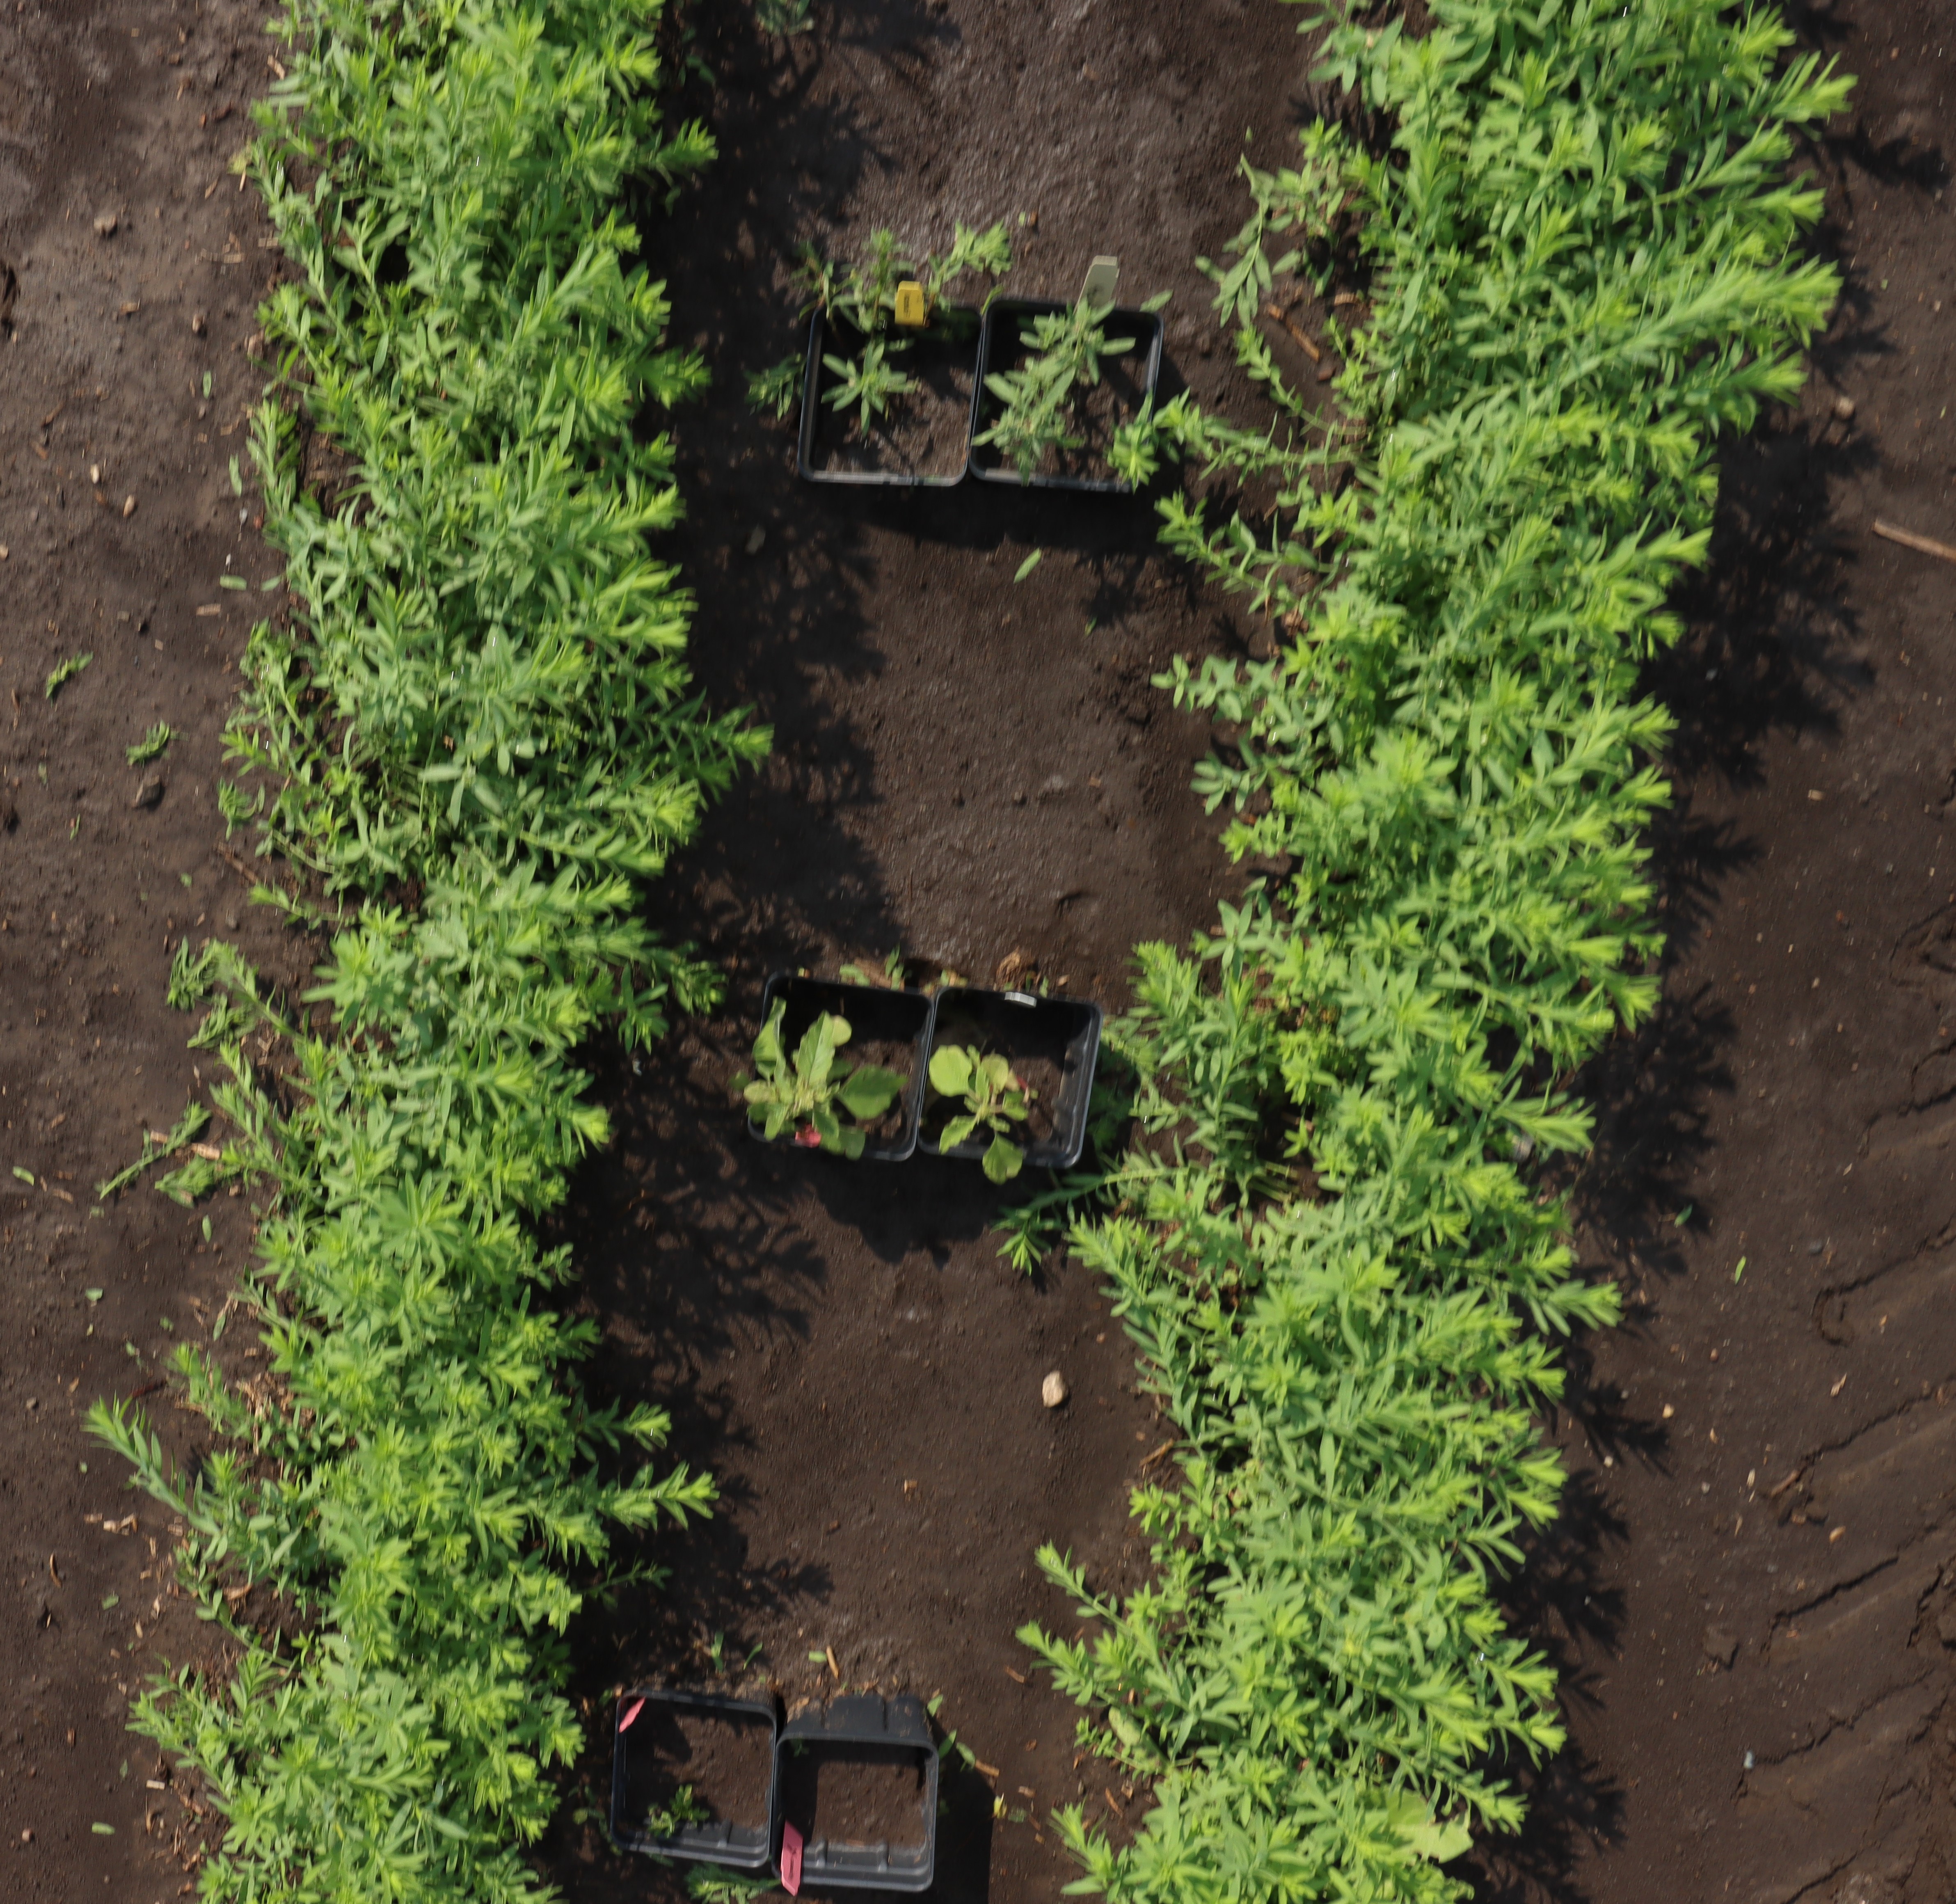
Crop: Flax
Objects: Flax, Flax, Flax, Flax, Flax, Flax, Flax, Flax, Flax, Flax, Flax, Flax, Flax, Kochia, Kochia, Redroot Pigweed, Redroot Pigweed